Netherlands Armed Forces

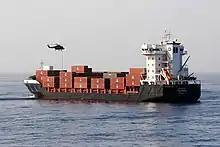
Lynx helicopter hovering over MV "Taipan" during the liberation operation, the boarding team rappelled onto one of the containers aboard the ship.

As a maritime nation and birthplace of the earliest maritime law, the Netherlands have historically highly valued the "mare liberum" principle. Hence, the Dutch government decided to contribute a significant amount of naval assets to combating piracy off the coast of Somalia since its most recent surge starting in 2005. The Royal Netherlands Navy was an active contributor to NATO's Operation Allied Protector and Operation Ocean Shield, as well as to the European Union's Operation Atalanta. Ships partaking in these missions included "De Zeven Provinciën"-class frigates, landing platform docks HNLMS "Rotterdam" and HNLMS "Johan de Witt", and submarines of the "Walrus"-class. Additionally, surface combatants permanently carried boarding teams of the Netherlands Marine Corps. These boarding parties were often composed of operators of the Netherlands Maritime Special Operations Forces (NLMARSOF). In addition, conventional marine units supply Vessel Protection Detachments (VPDs) which continue to guard Dutch merchant vessels during transits through piracy-prone waters as of 2021.